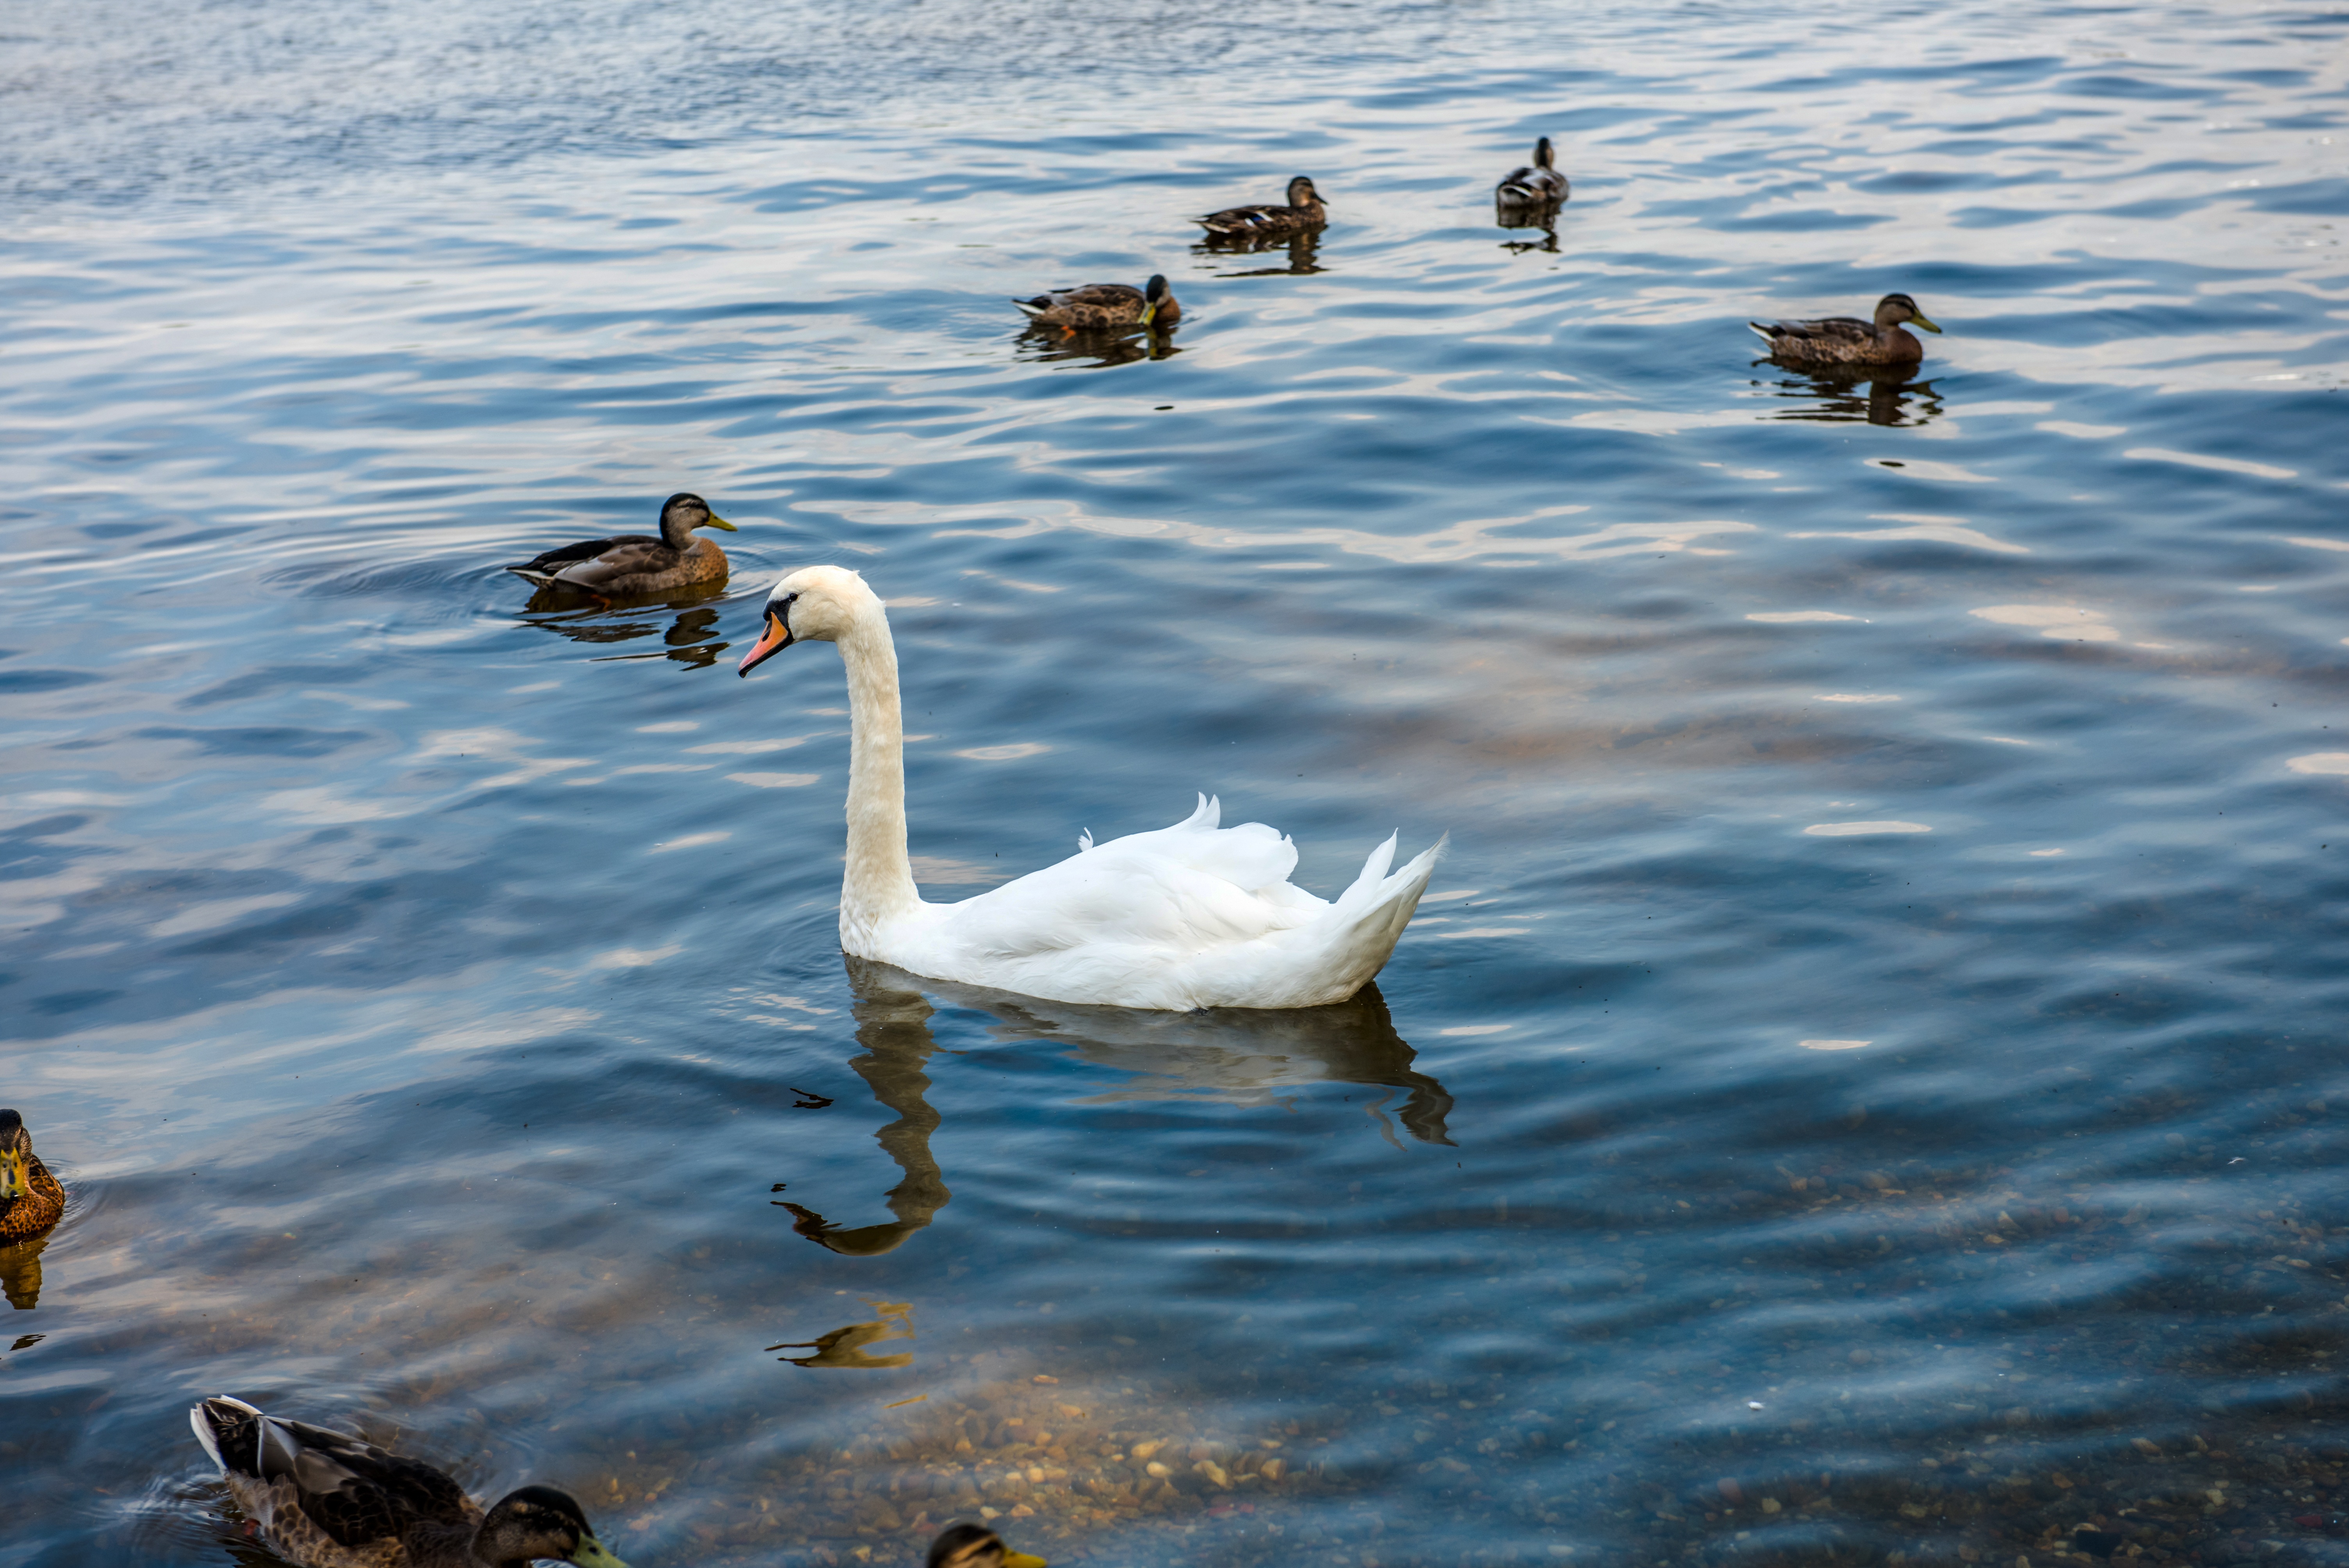
sea, water, nature, bird, wing, white, lake, animal, pond, wildlife, wild, swim, heart, spring, reflection, romance, rest, fauna, swan, duck, neck, vertebrate, beautiful, elegant, purity, waterfowl, water bird, animal world, graceful, ducks geese and swans